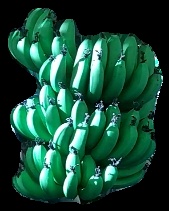
Variety: pachbale
Grade: grade1